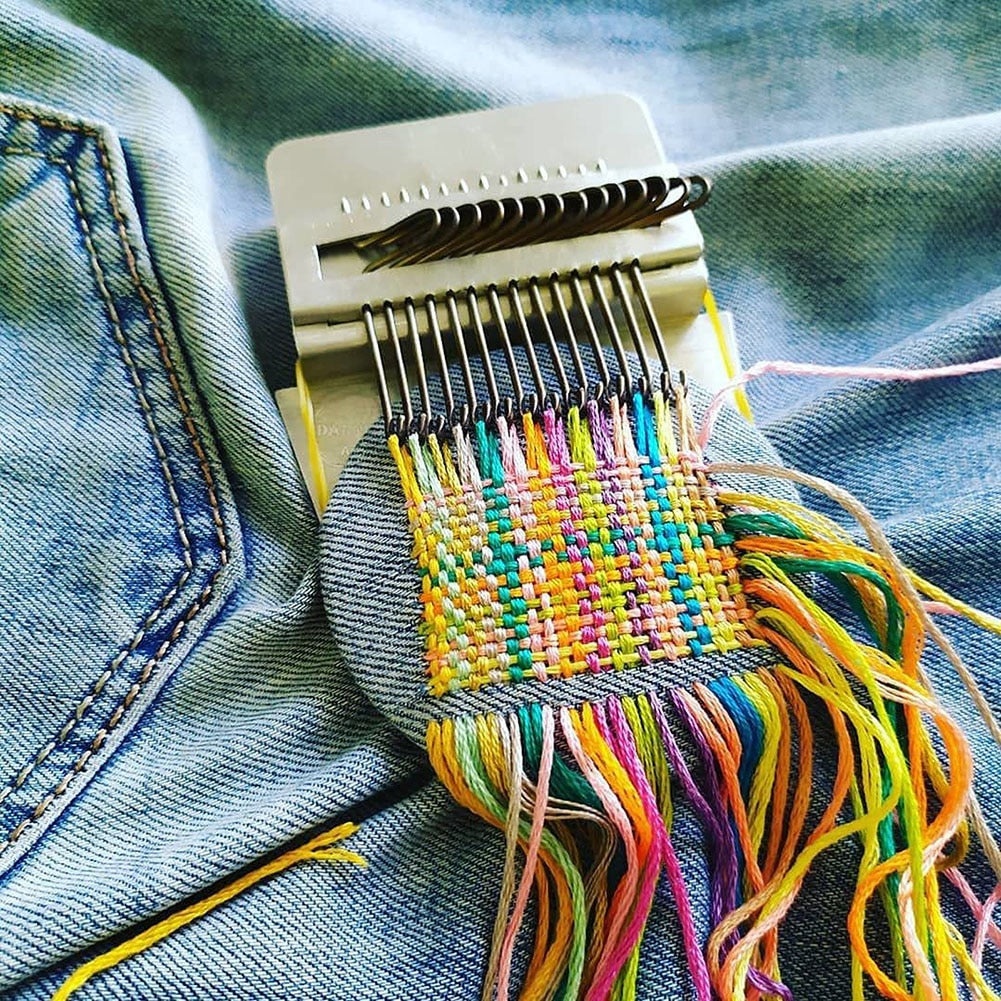
Loomina™ – Mini-Webrahmen für kreative Reparaturen & Stickideen
Verleihen Sie alten Lieblingsstücken neues Leben – mit Stil und Persönlichkeit. Ob Sie Kleidung reparieren, Textilien kreativ gestalten oder mit Ihren Kindern handwerklich aktiv werden möchten: Loomina™ ist das perfekte Tool für stilvolle Handarbeiten im Mini-Format. Einfach in der Anwendung und vielseitig im Einsatz – für kleine Kunstwerke mit großer Wirkung. Warum Loomina™ begeistert: ✔ Kreatives Multitalent Ideal zum Reparieren von Löchern in Jeans, Pullovern, Socken und mehr – oder zum Gestalten von Wandbehängen, Matten, Schals und individuellen Kunstwerken. ✔ Kompakt & handlich Das clevere Mini-Design spart Platz und eignet sich perfekt für unterwegs oder kreative Projekte zu Hause – auch für Kinder geeignet. ✔ Stärkt die Handarbeitsliebe Ob Anfänger oder DIY-Profi – Loomina™ fördert Kreativität, Konzentration und handwerkliches Geschick. ✔ Robuste Qualität Hergestellt aus langlebigem Holz und stabilem Metall – mit Hakenmechanismus für präzise Ergebnisse. ✔ Einfach in der Anwendung Rahmen aufspannen, Stoff fixieren, Fäden einlegen – schon kann das Weben beginnen. Ideal für Reparaturen und dekorative Designs. 🎨 Nur heute: 50 % Rabatt auf Loomina™ – für Ihre schönsten Näh- und Webmomente.
Brand: Beauvida
Category: Arts & Entertainment > Hobbies & Creative Arts > Arts & Crafts > Art & Crafting Tools > Textile Craft Machines > Hand Looms > Frame Hand Looms